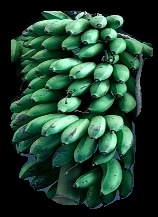
Variety: rasbale
Grade: grade2